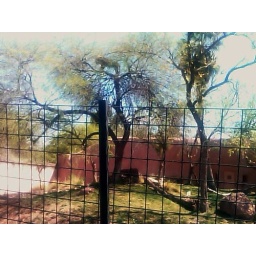
that's a tiger in the tree